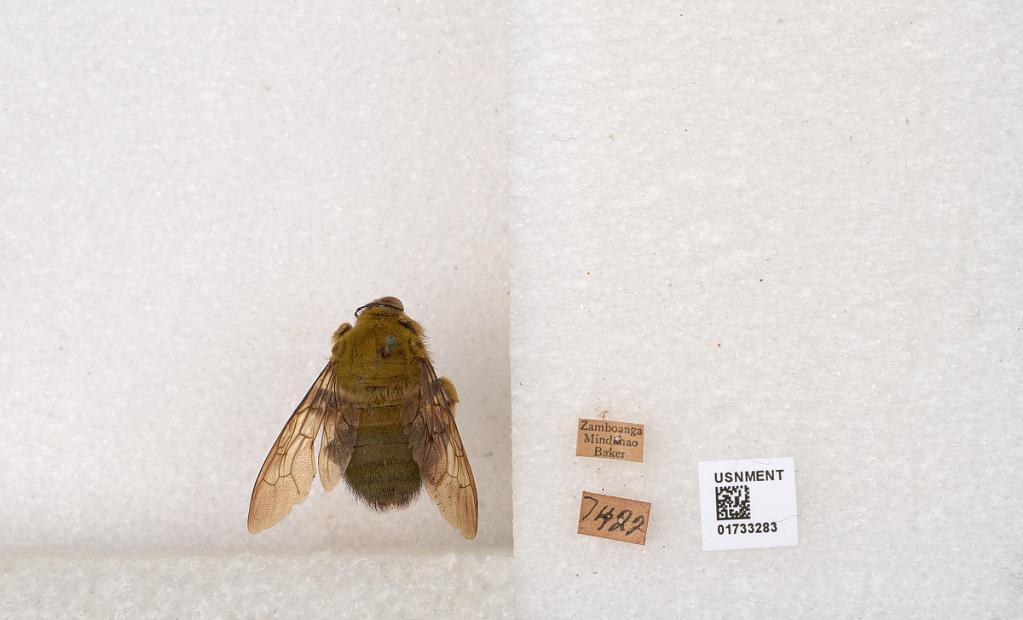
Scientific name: Xylocopa (Koptortosoma) euchlora Pérez
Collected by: Baker
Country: Philippines
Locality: Zamboanga Mindanao
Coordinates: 6.91028, 122.074